Center for Applied Genomics

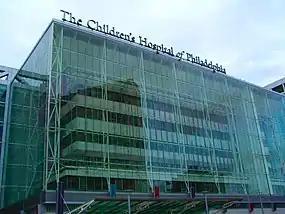
The Center for Applied Genomics is a Center for Emphasis at the Children's Hospital of Philadelphia

In 2009, Center for Applied Genomics researchers identified copy number variants (CNVs) as a potential cause of the disorder. Although highly heritable, genetic correlates of attention deficit hyperactivity disorder (ADHD) have been difficult to pinpoint. The group found 222 CNVs that were more common in individuals with ADHD than in unrelated healthy individuals and published a paper on the findings.